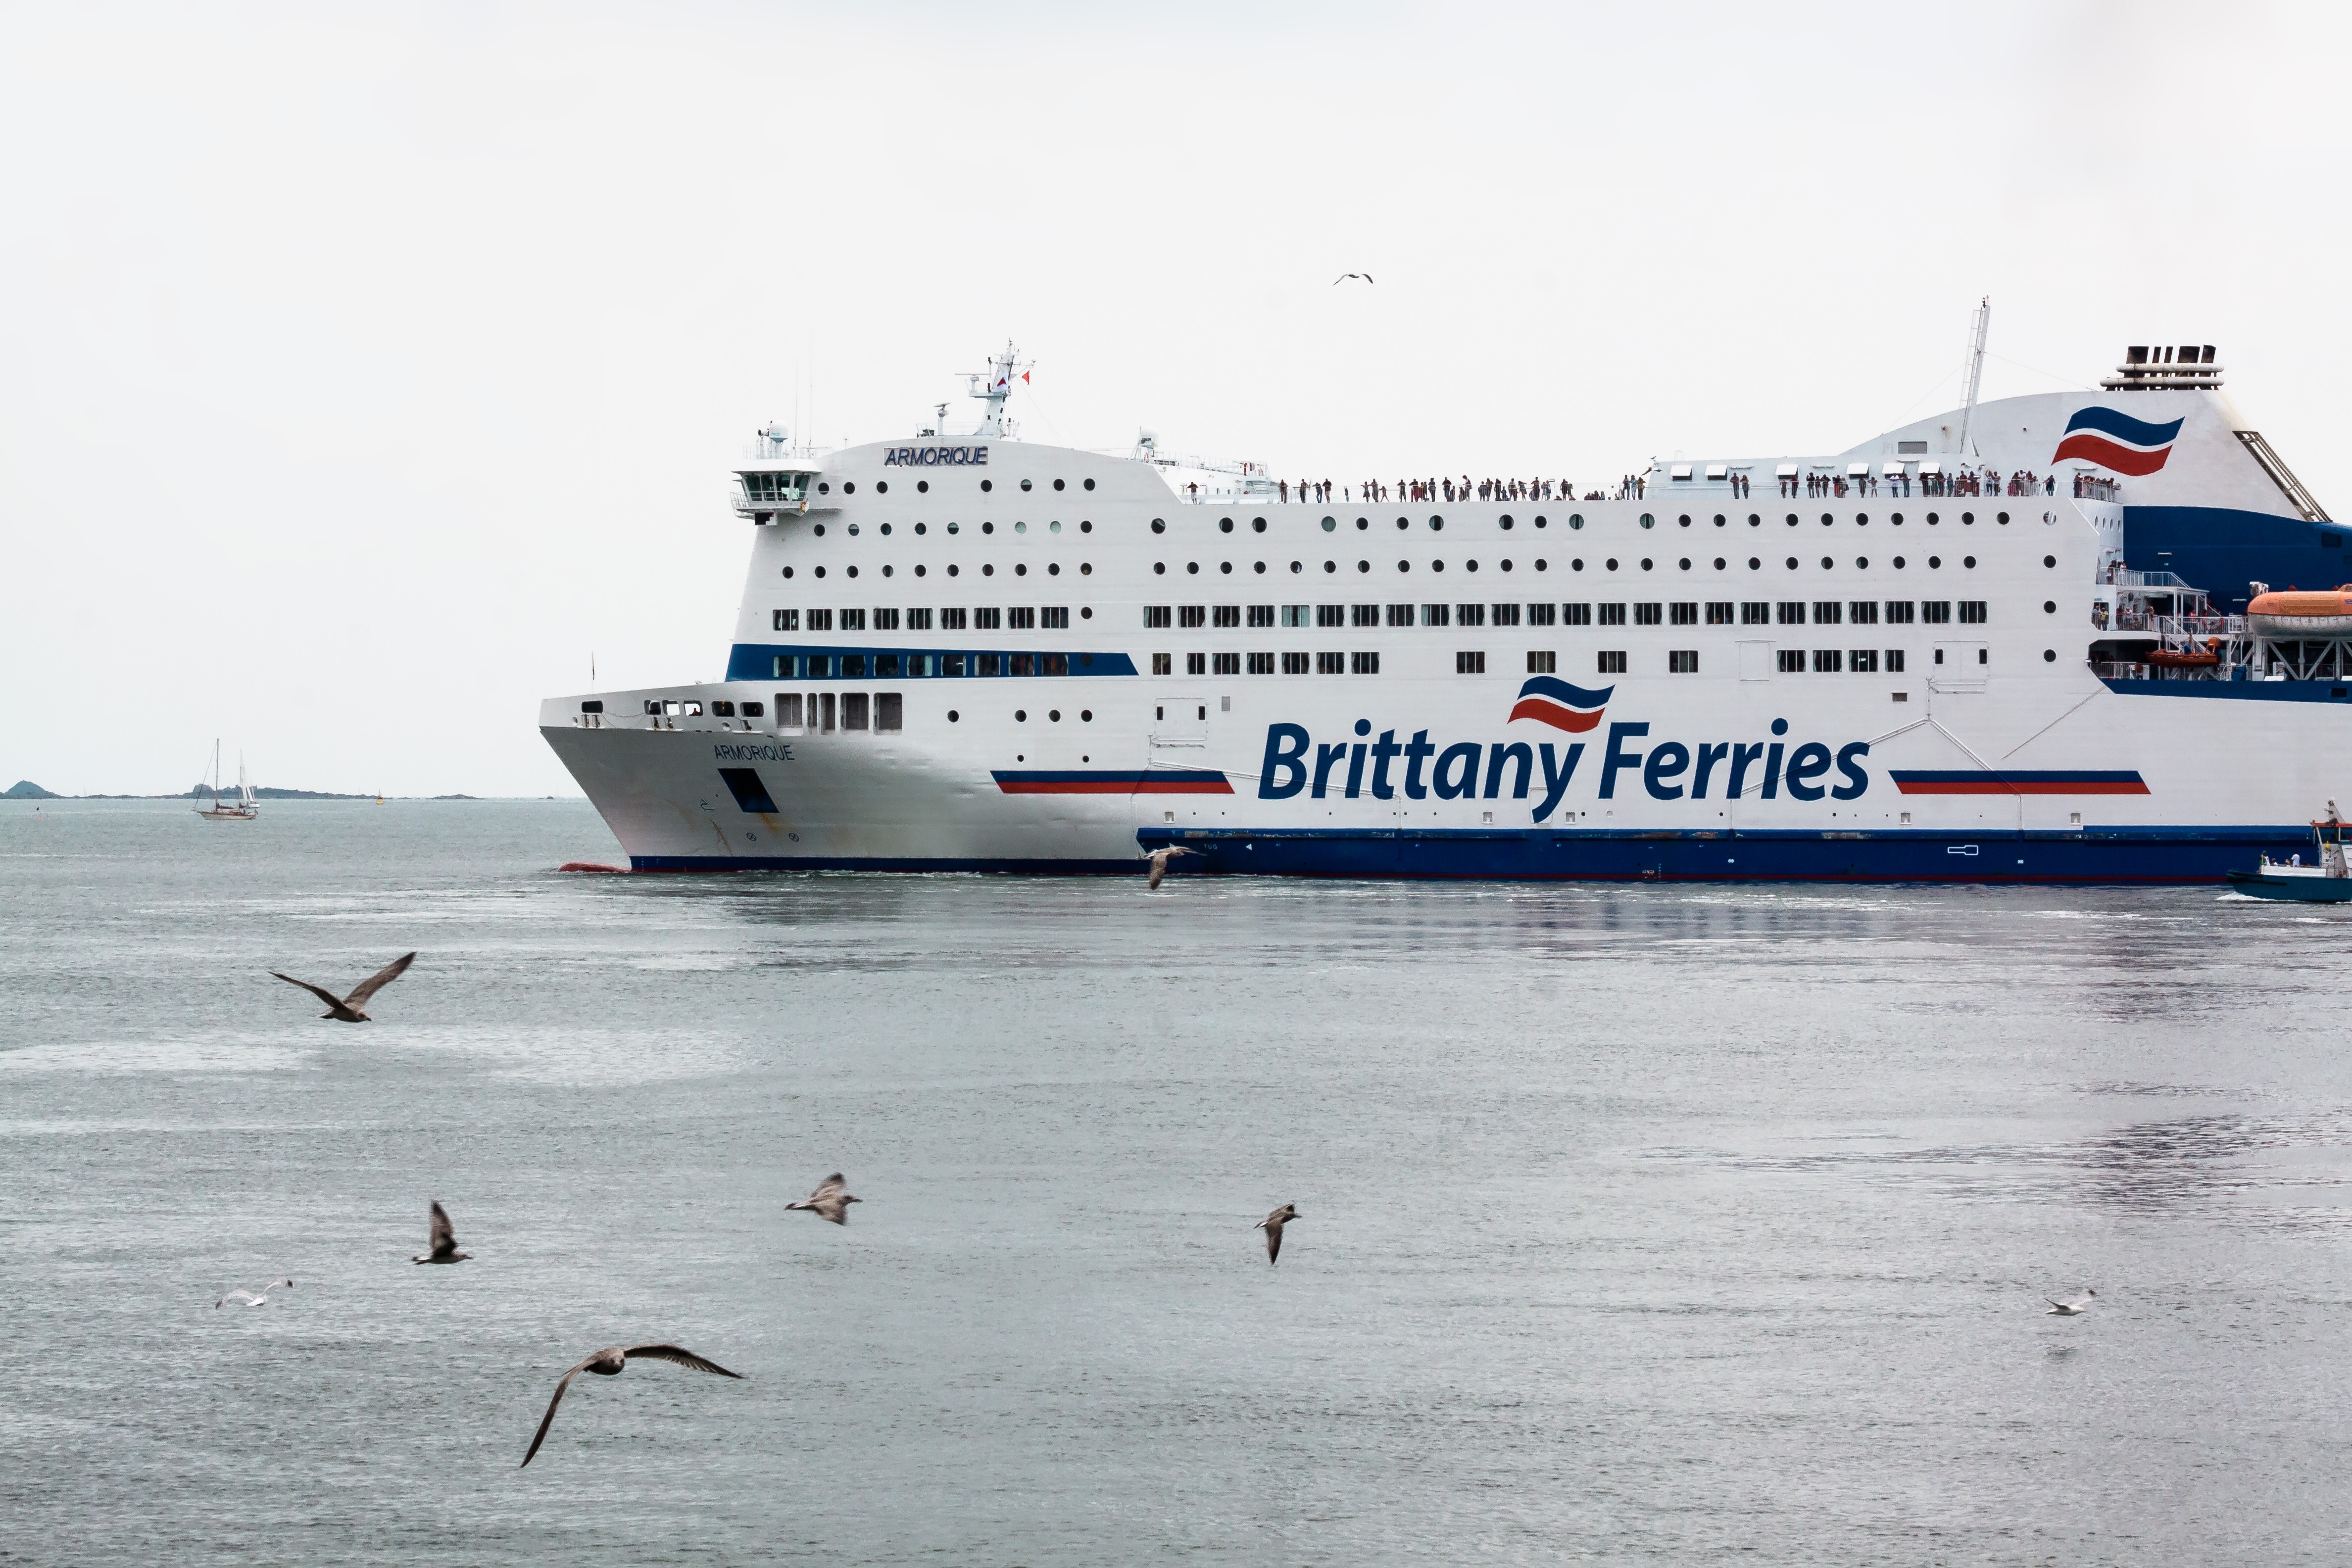
sea, water, drop, ship, transport, vehicle, port, cargo ship, england, ferry, gulls, plymouth, shipping, watercraft, cruise ship, motor ship, passenger ship, freight transport, ocean liner, roll on roll off, continental ferry